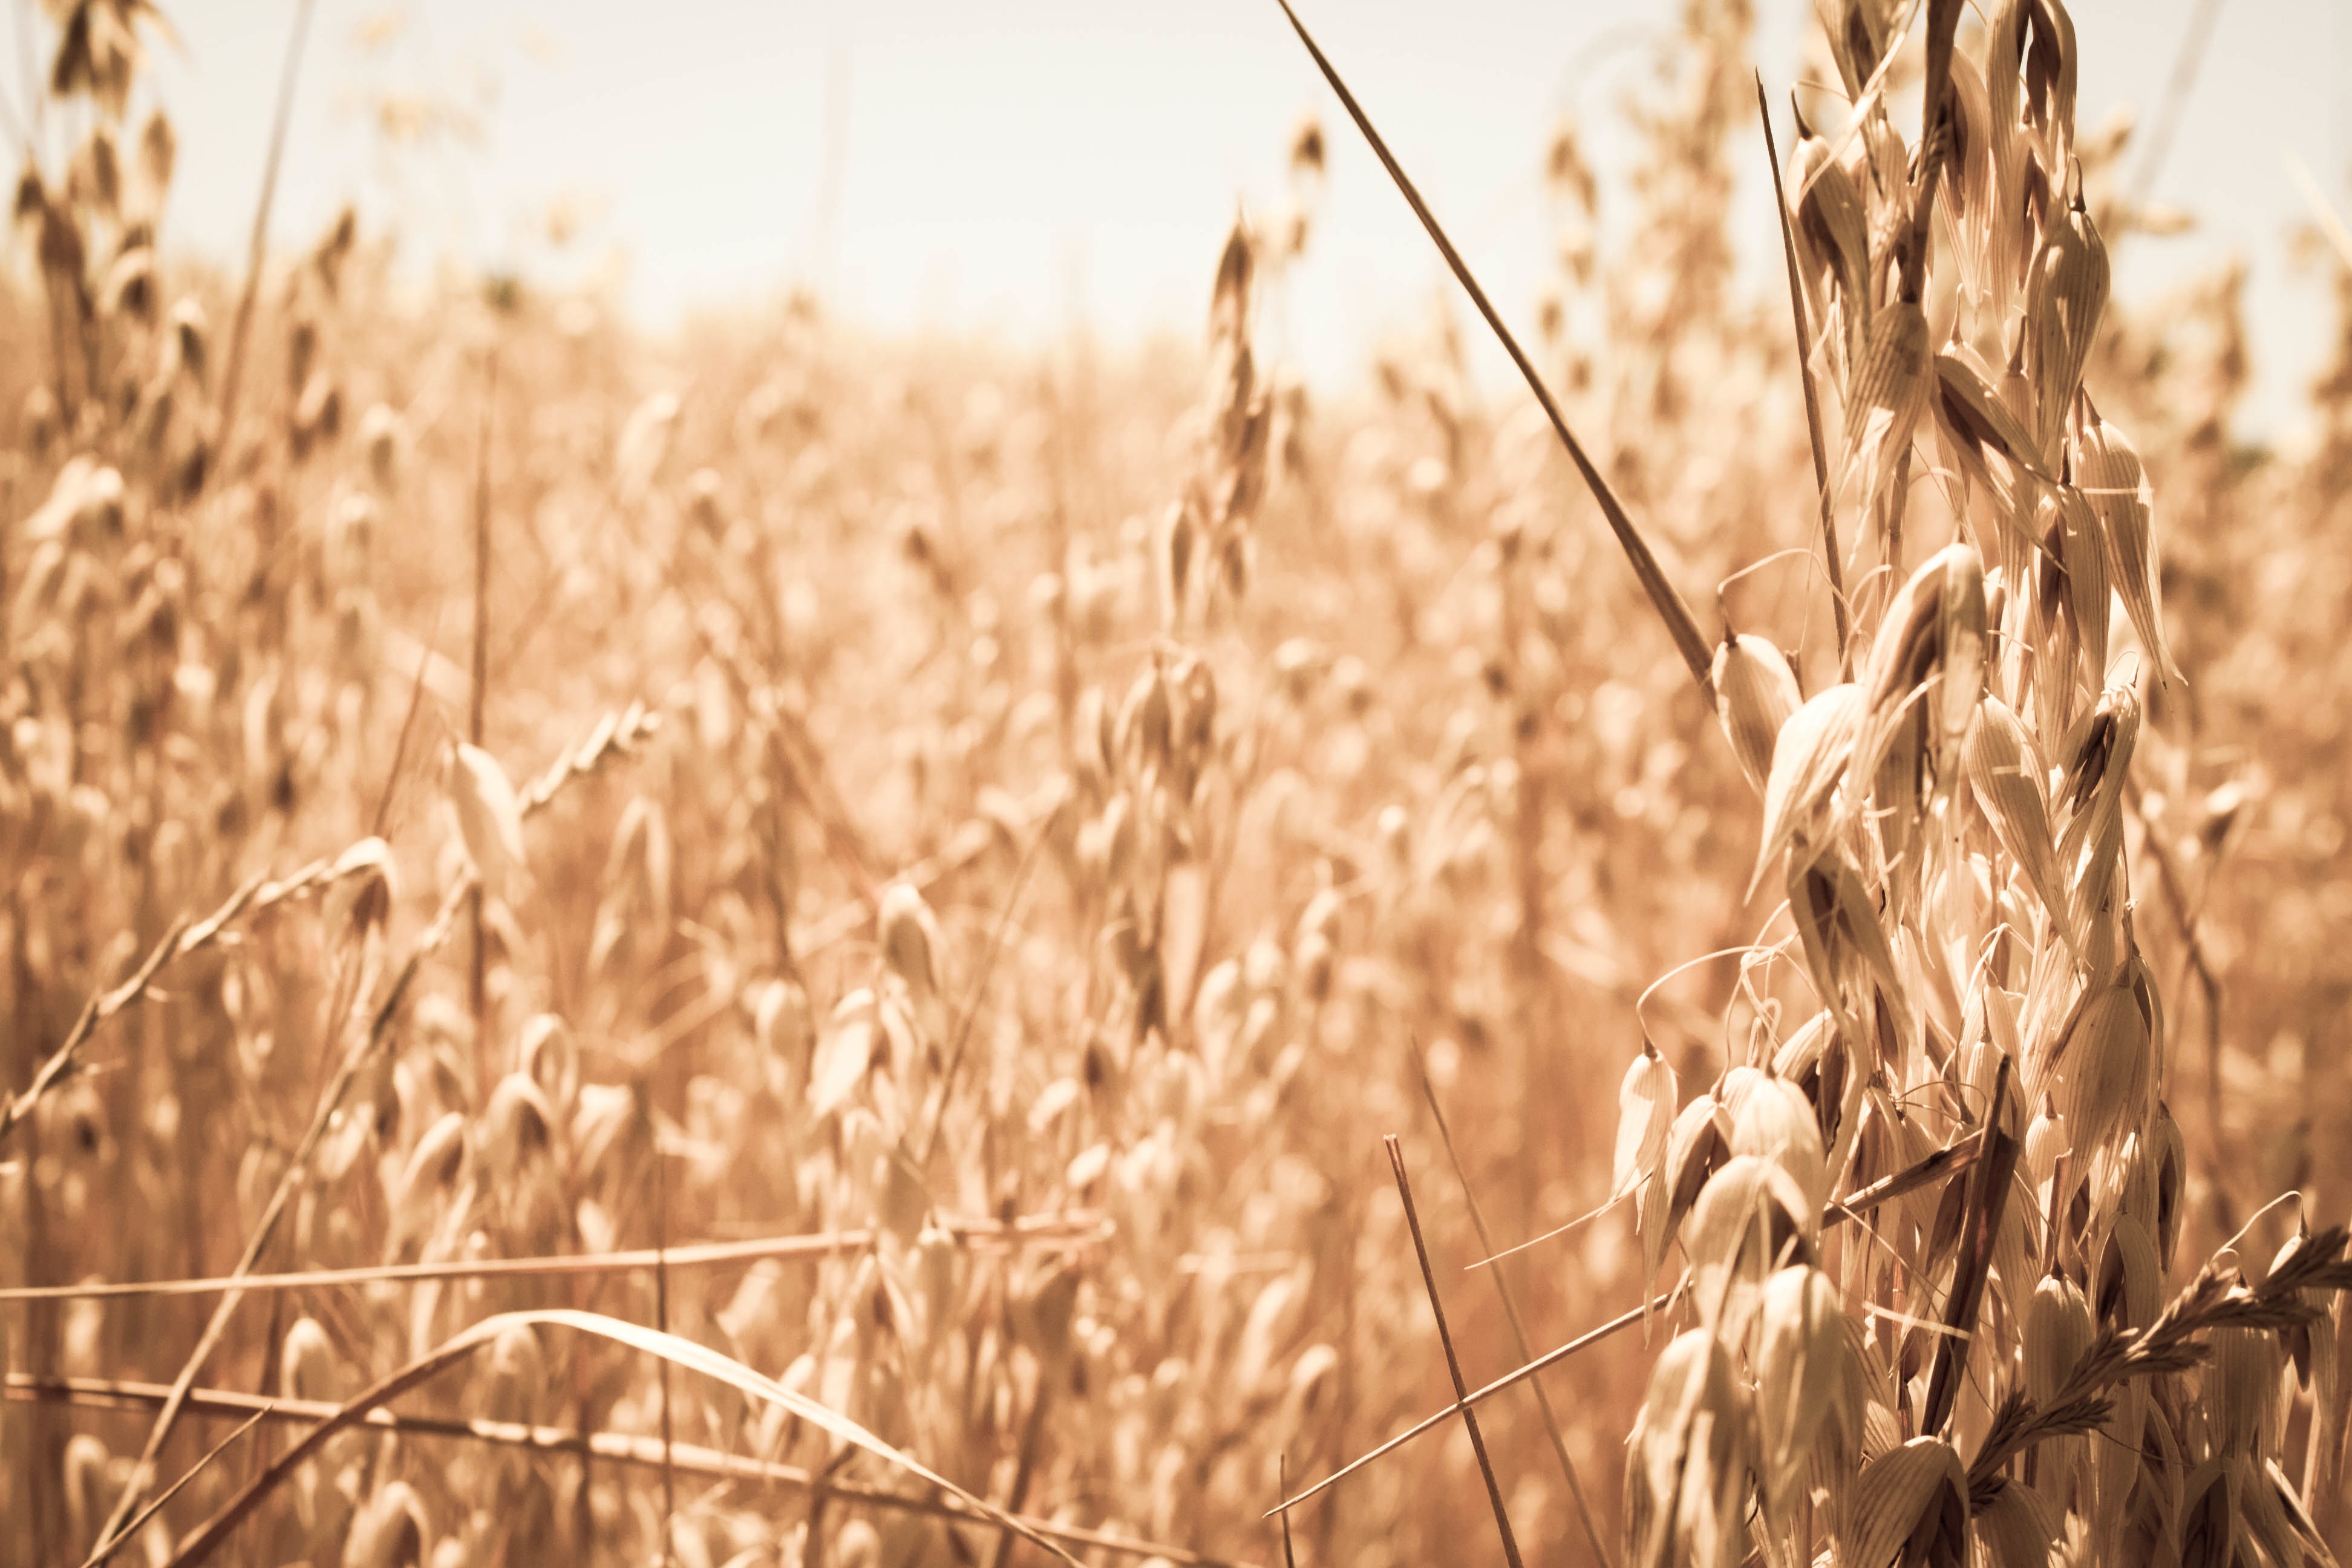
grass, plant, field, wheat, prairie, food, crop, agriculture, cereal, rye, flowering plant, commodity, grass family, plant stem, land plant, phragmites, food grain